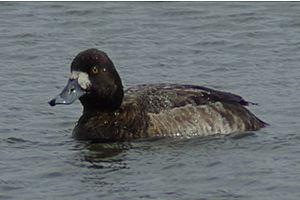
Le Petit fuligule ou Fuligule à tête noire est une espèce de fuligules.